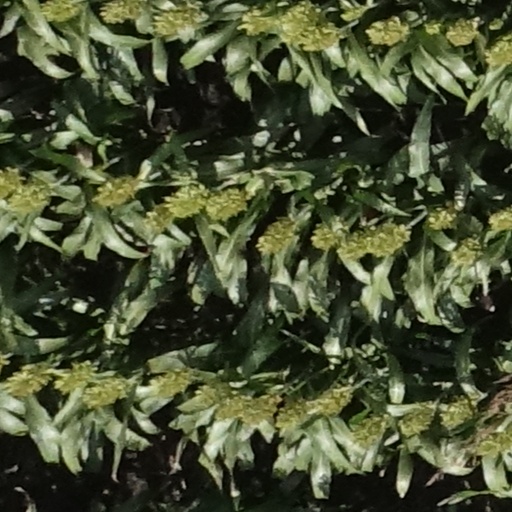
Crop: sorghum